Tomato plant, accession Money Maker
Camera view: horizontal (90 deg, fisheye); turntable rotation: 330 degrees
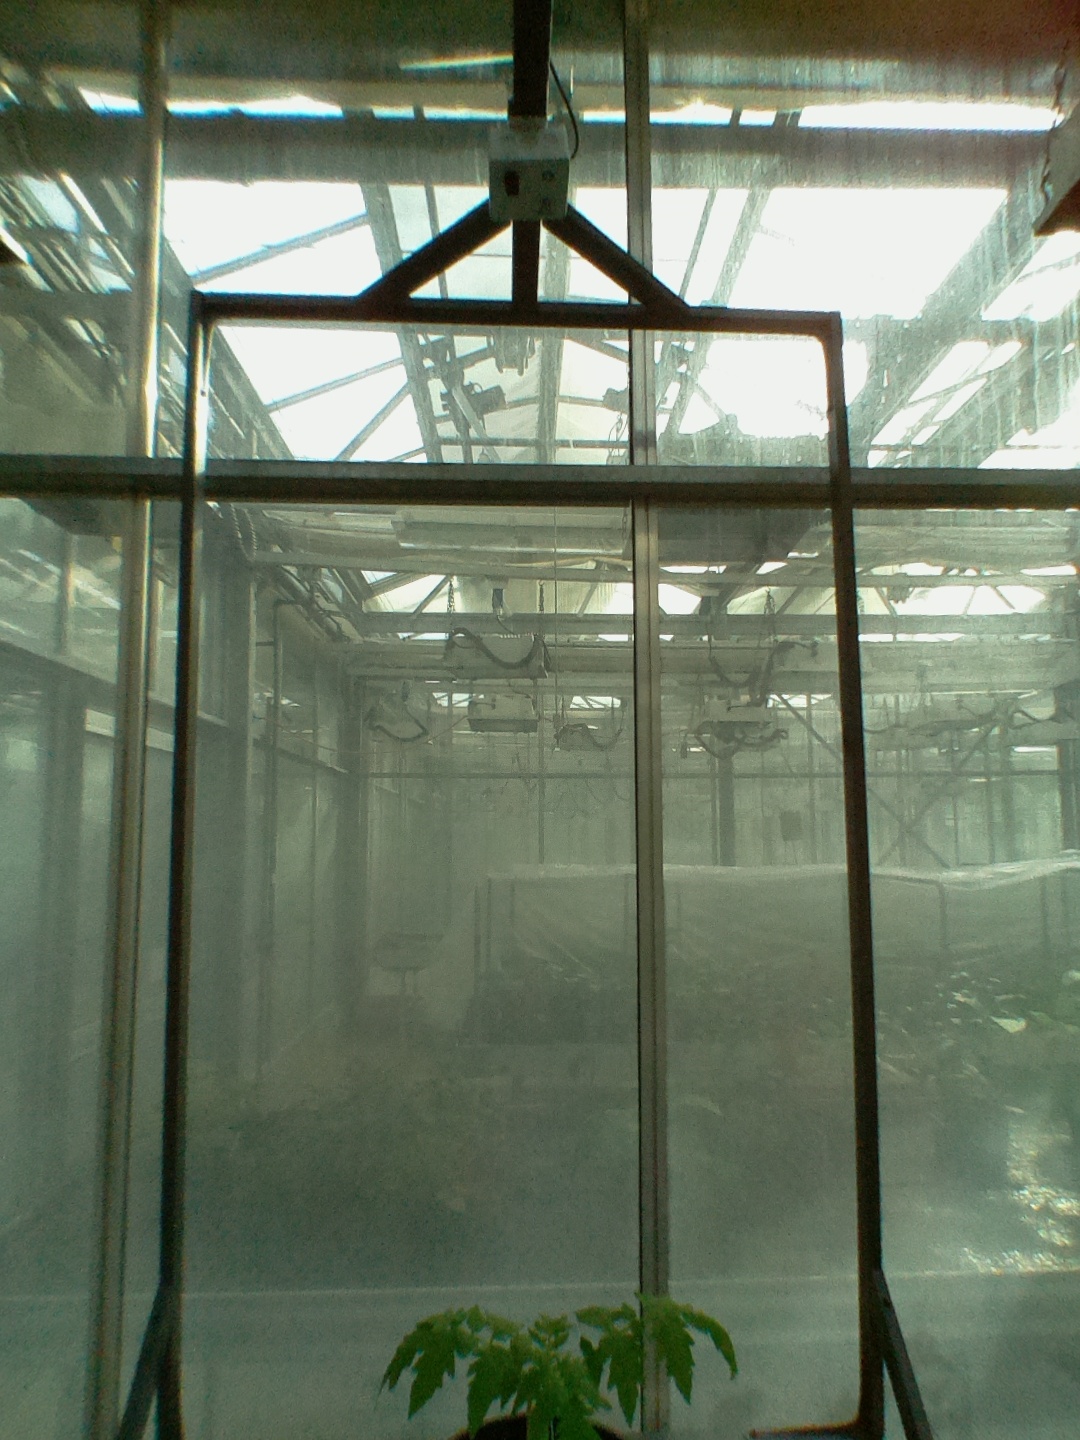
BBCH growth stage 13: 6 of true leaves visible